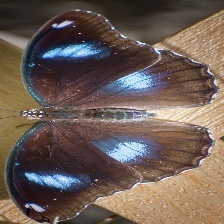
Species: GREAT EGGFLY